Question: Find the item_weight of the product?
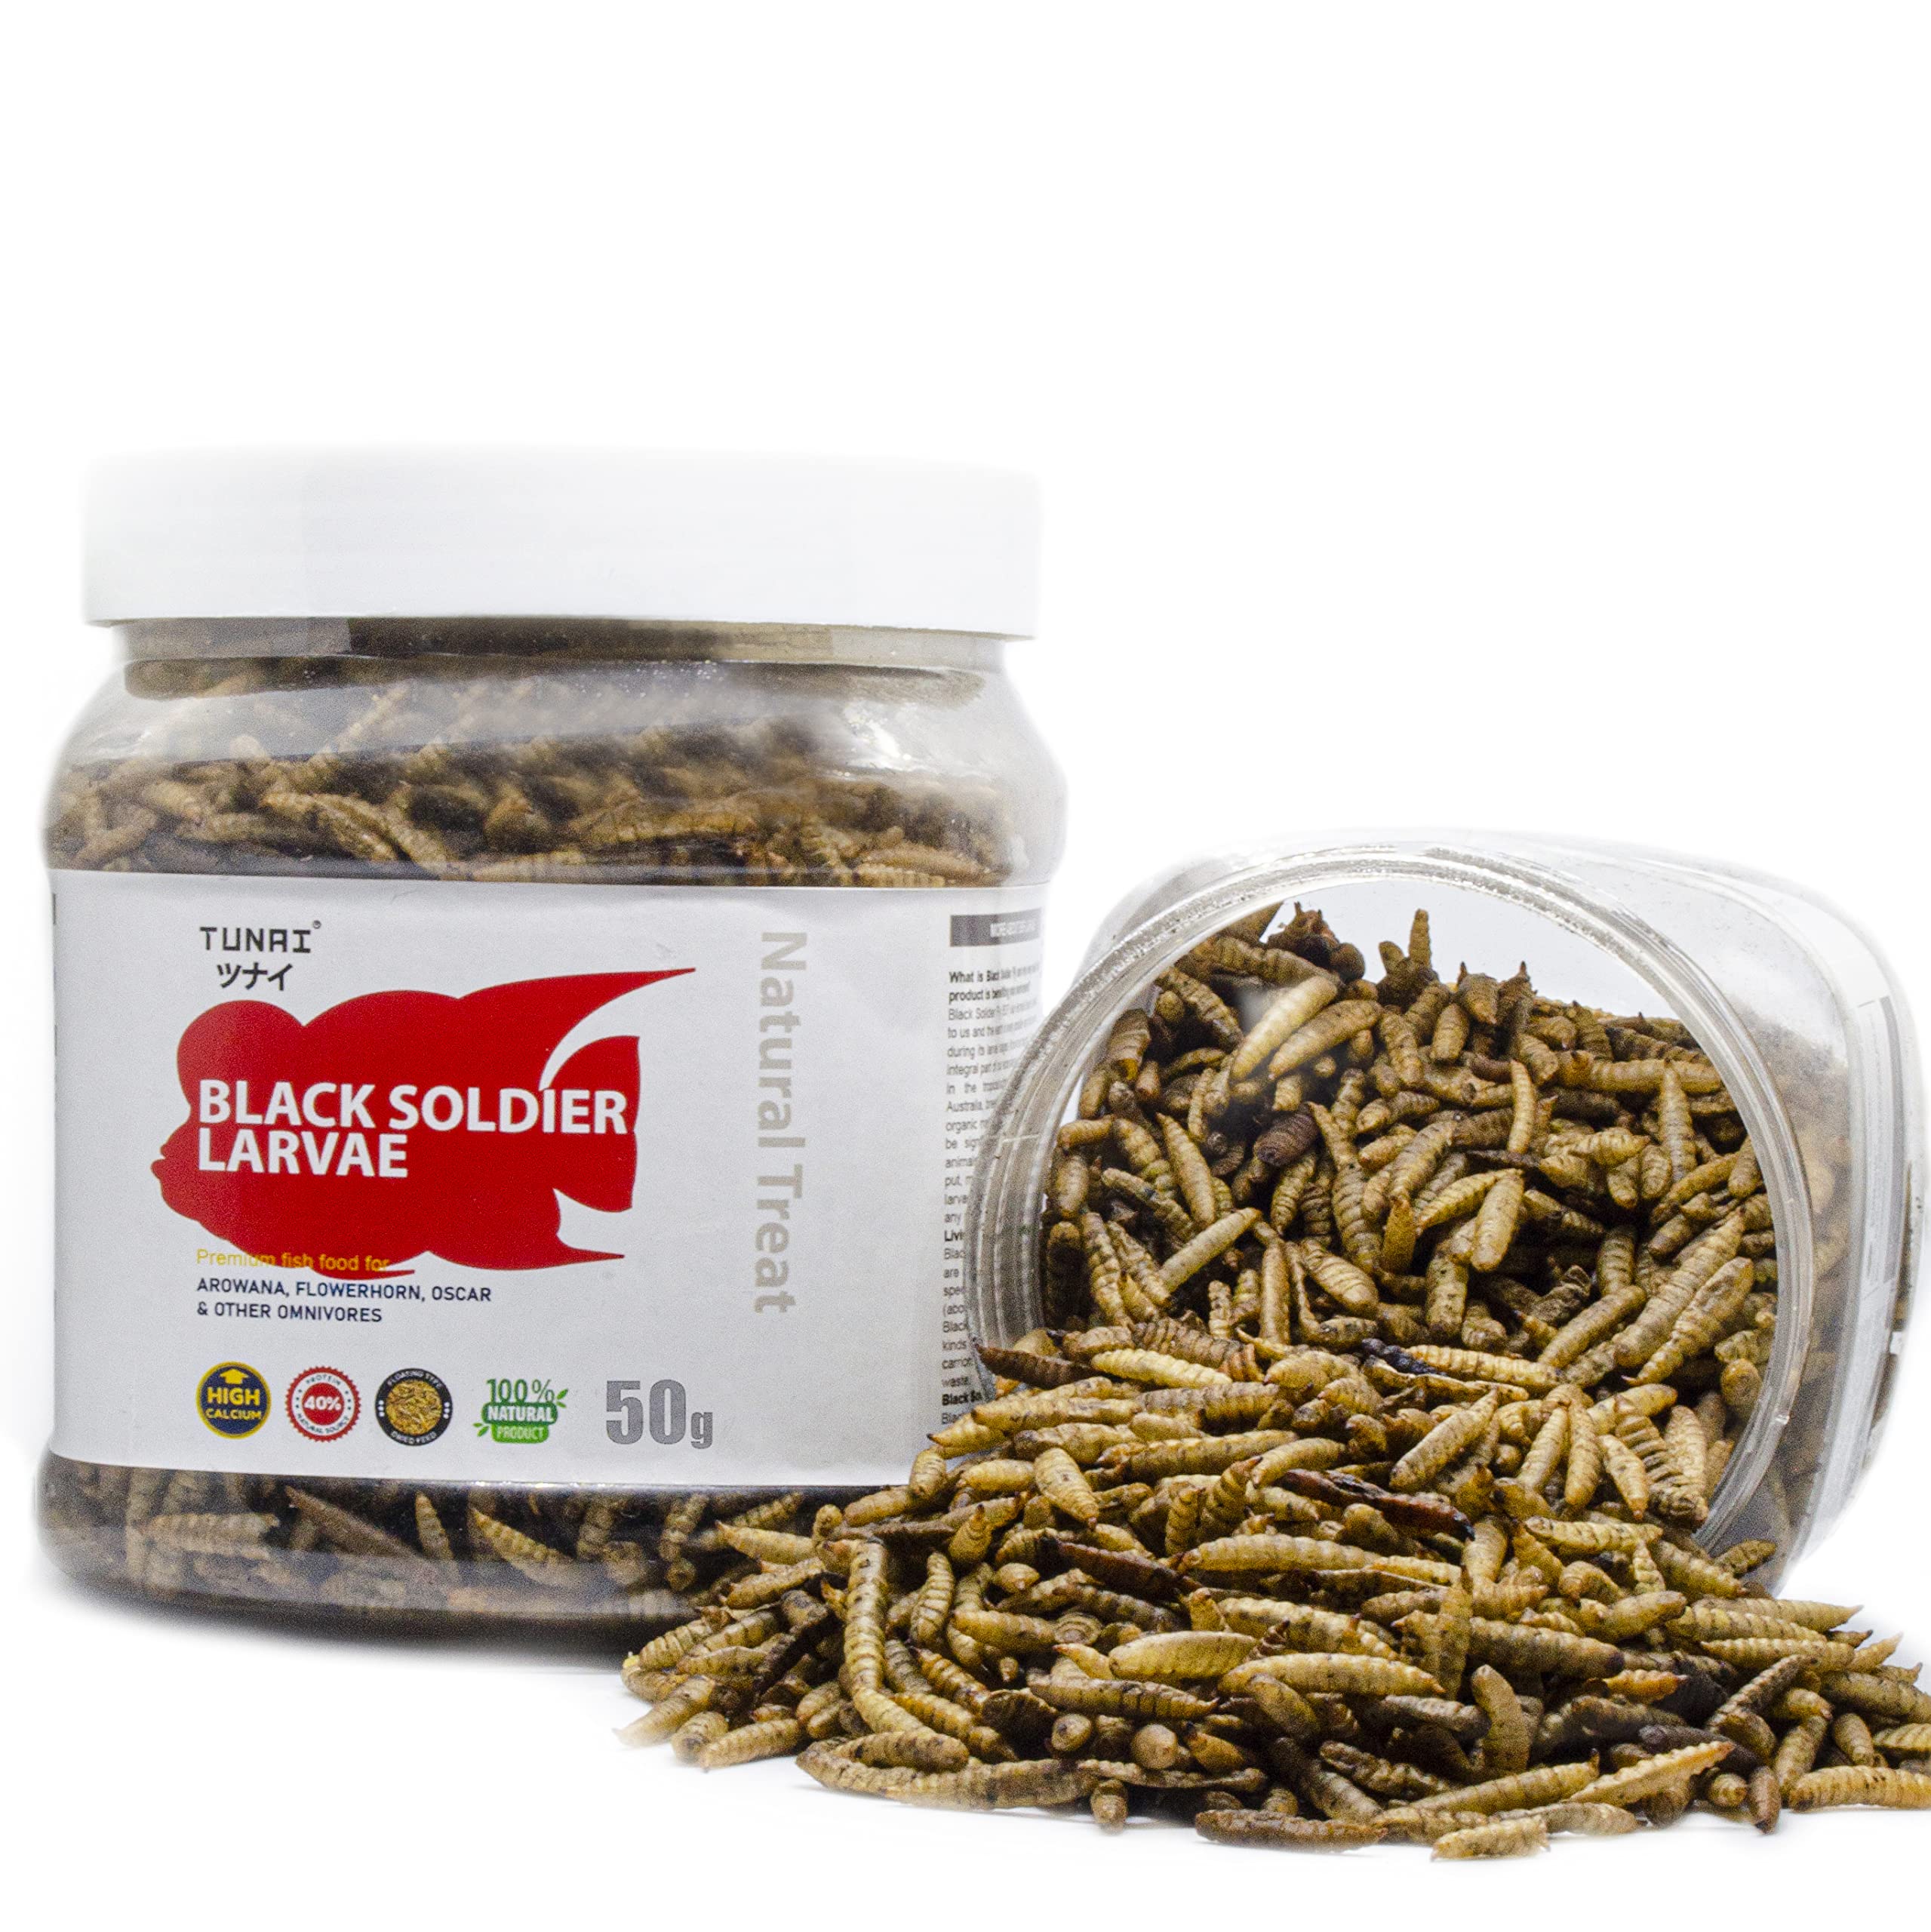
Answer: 50 gram